Sewanee–Vanderbilt football rivalry

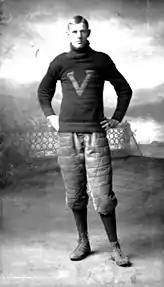
John Tigert

John J. Tigert, later a prominent educator, got Vanderbilt's first touchdown, and thus was the first person to score on the Tigers all season.